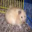
Label: hamster